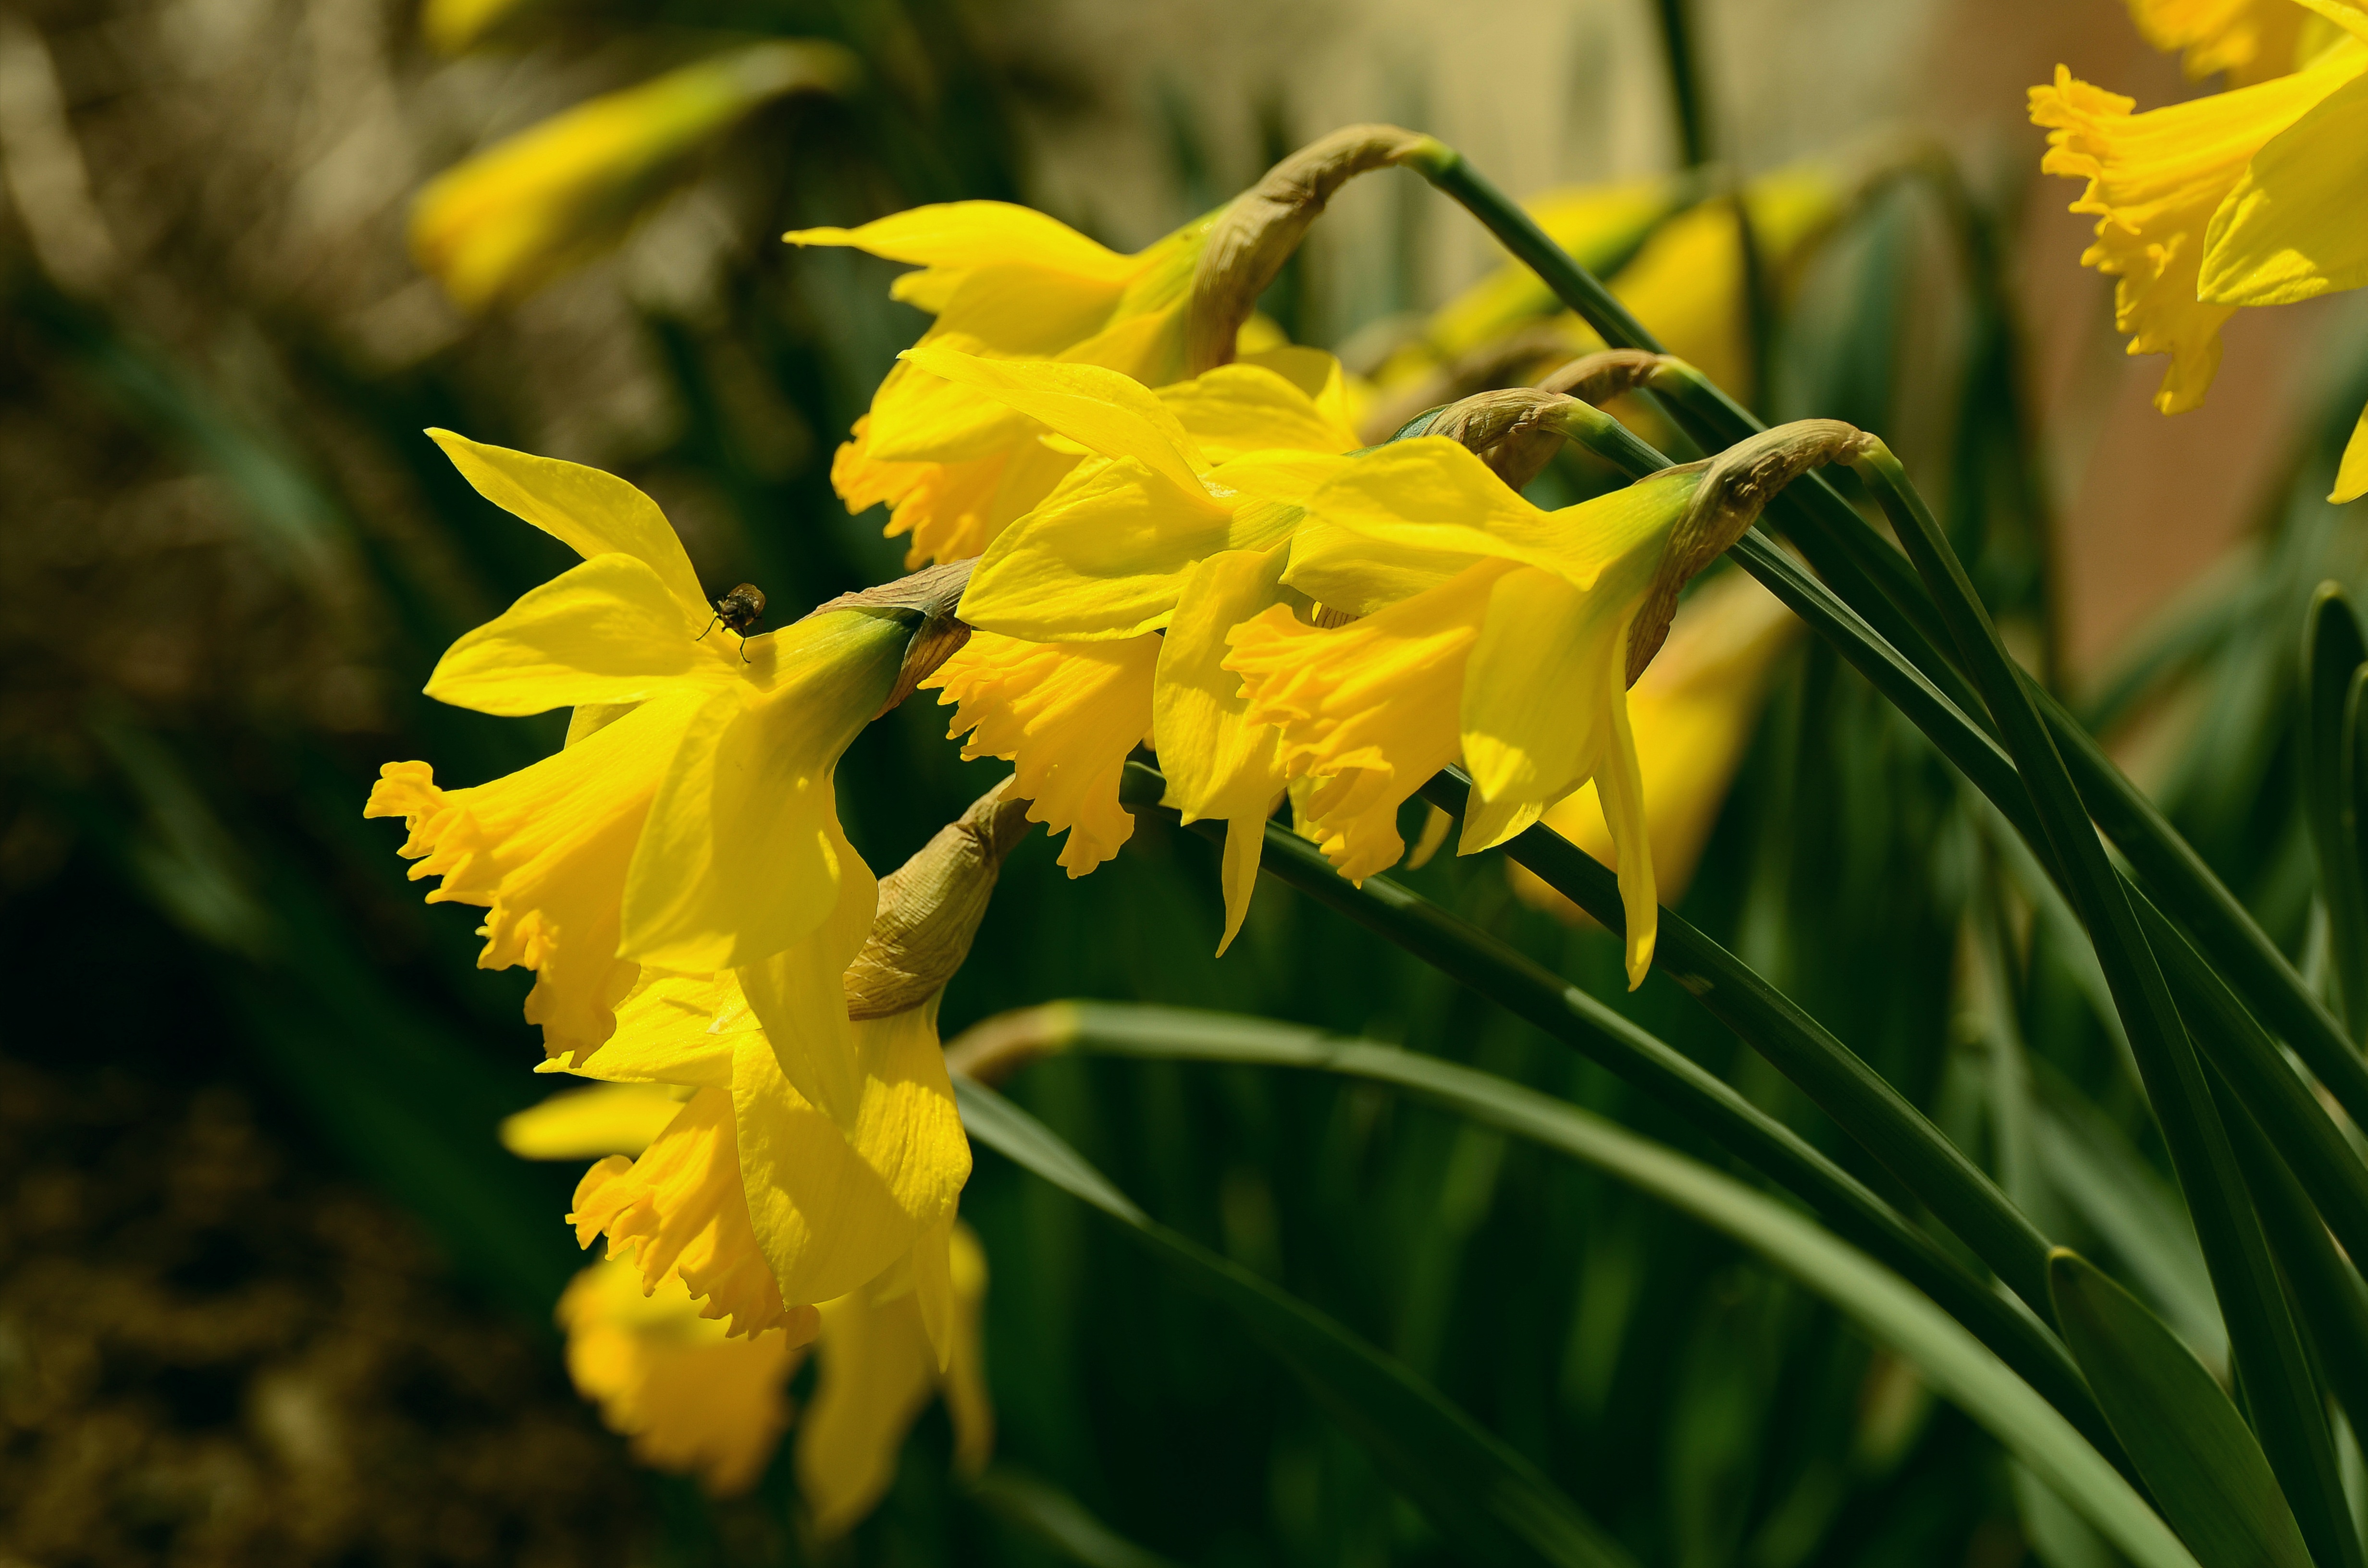
blossom, plant, flower, bloom, spring, botany, yellow, flora, daffodils, narcissus, easter, yellow flowers, macro photography, flowering plant, narcissus pseudonarcissus, osterglocken, plant stem, land plant, iris family